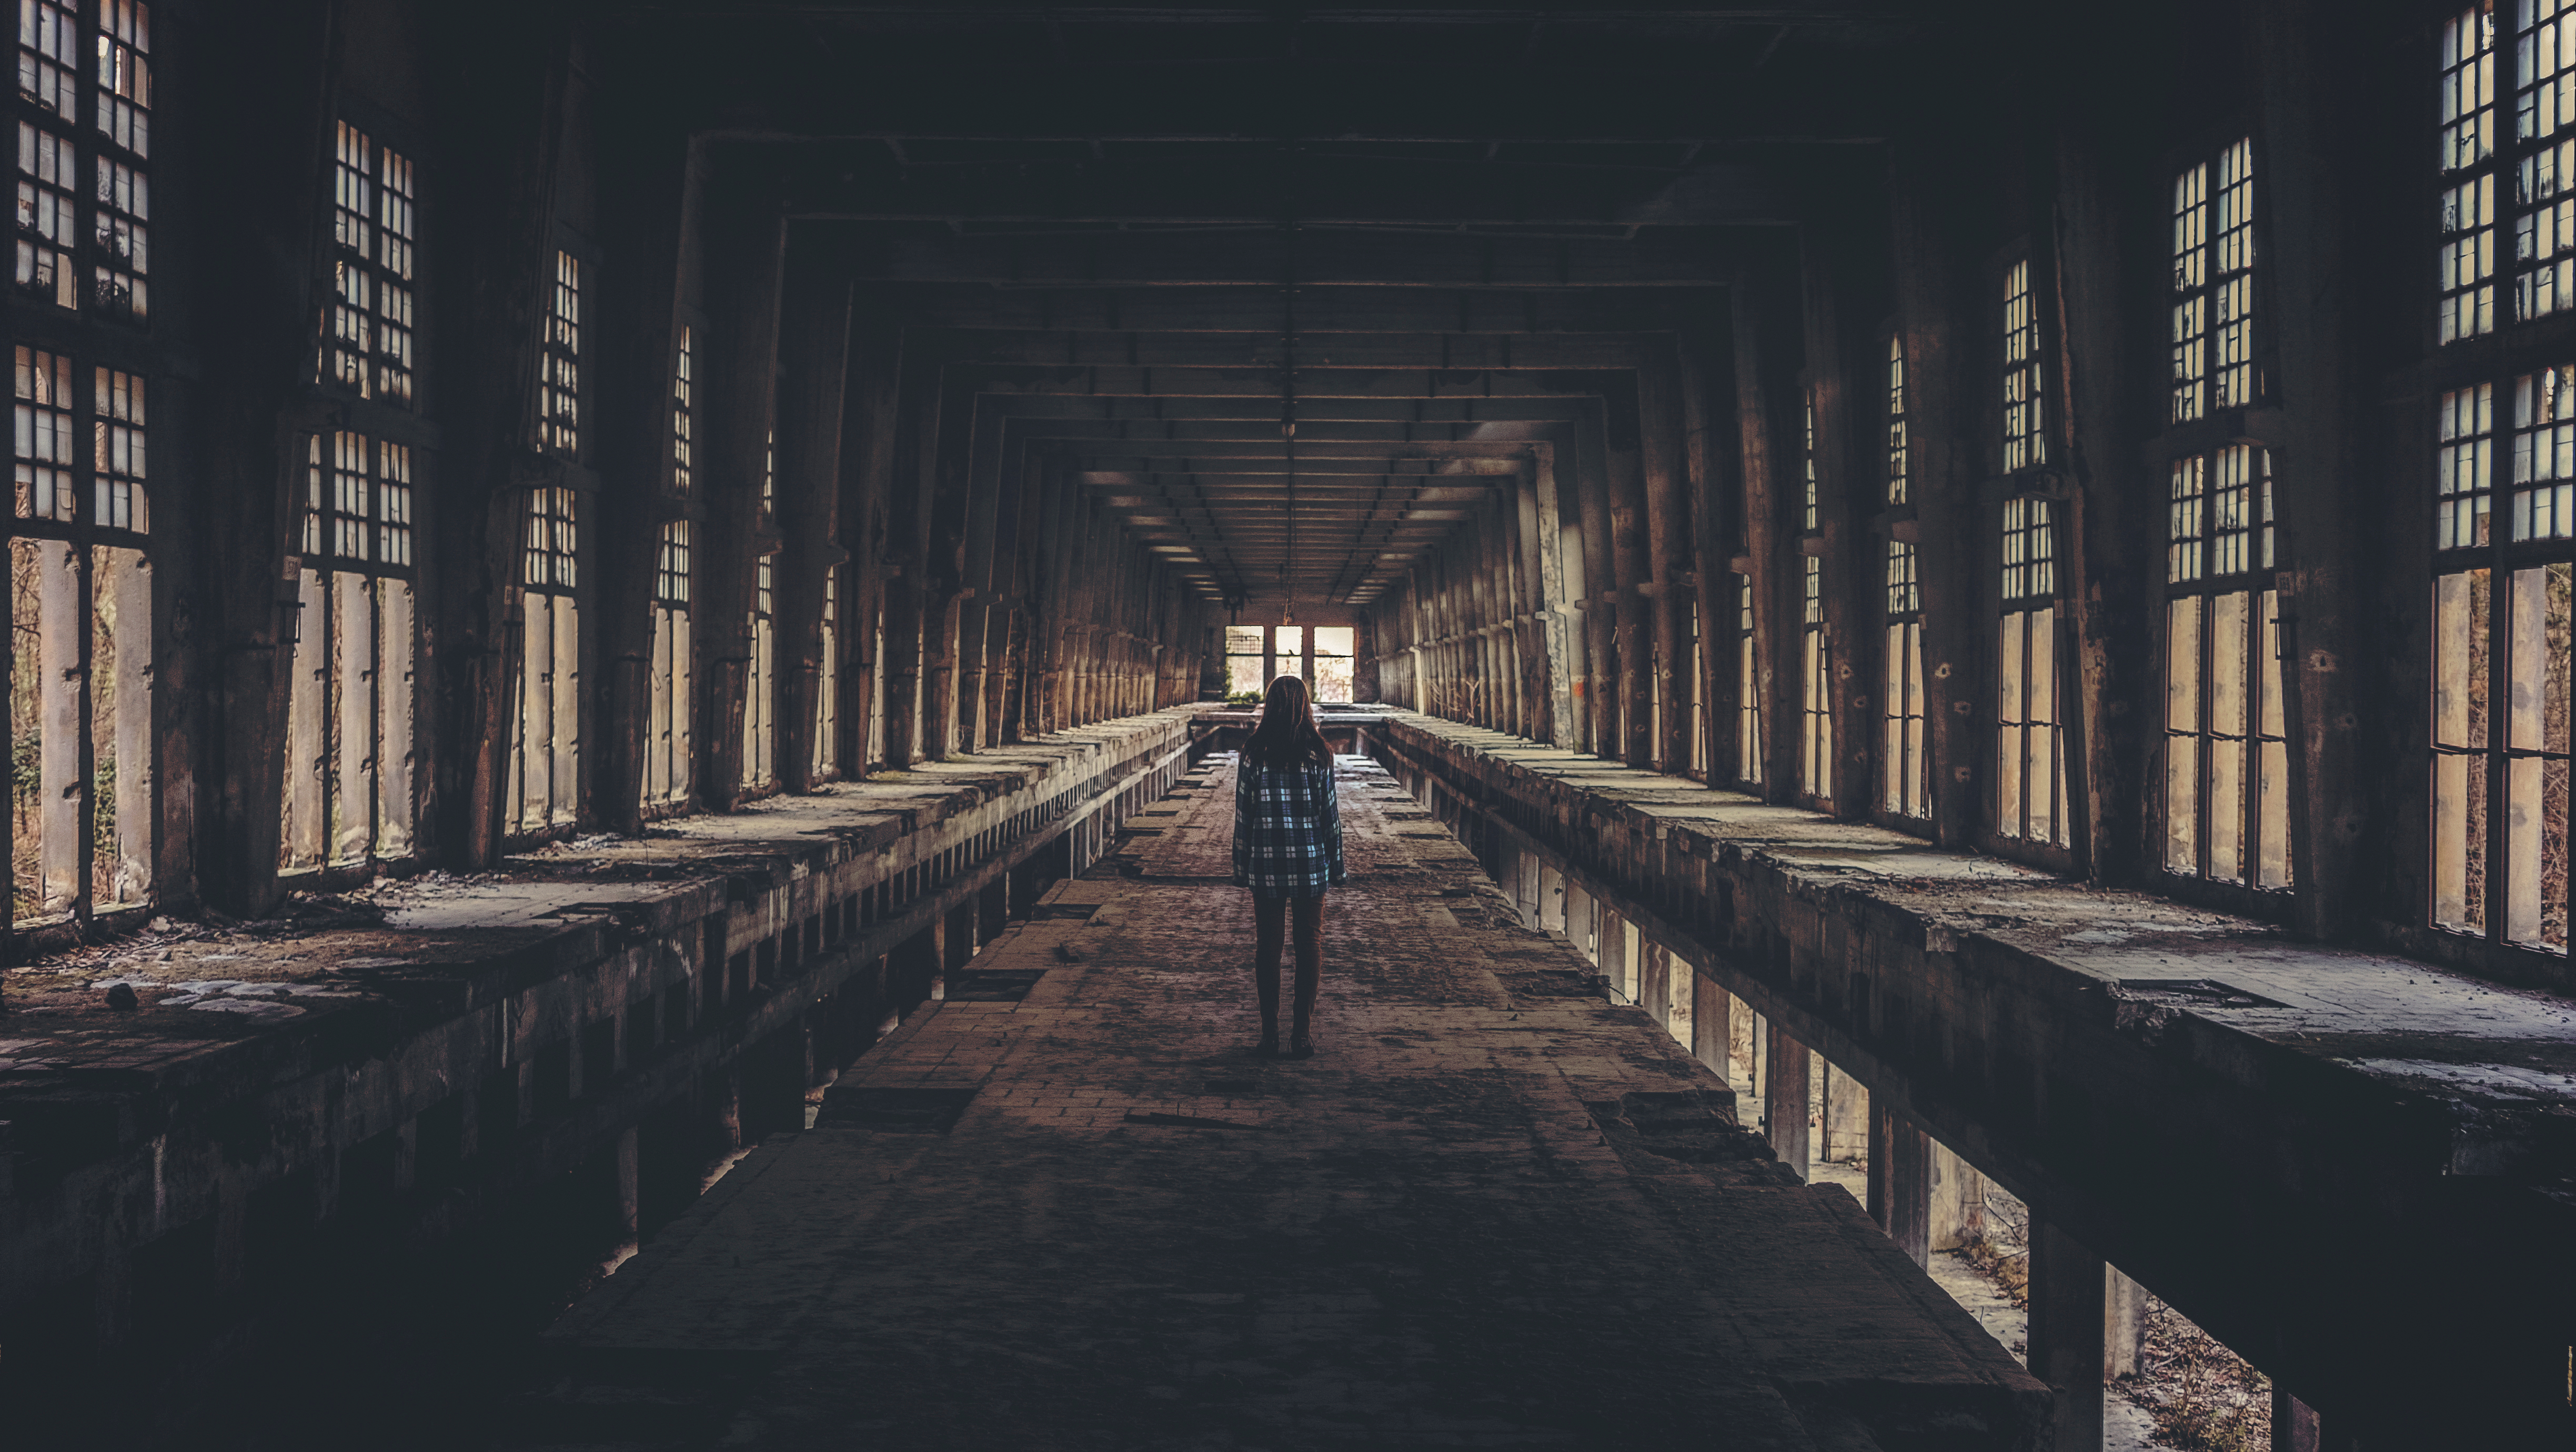
person, light, wood, bridge, night, sunlight, stone, standing, evening, reflection, brown, darkness, industry, symmetry, corridor, screenshot, urban area